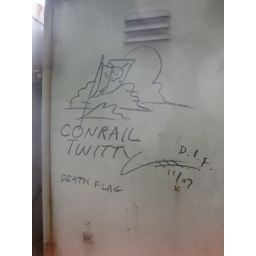
Rare Conrail Twitty box sign in